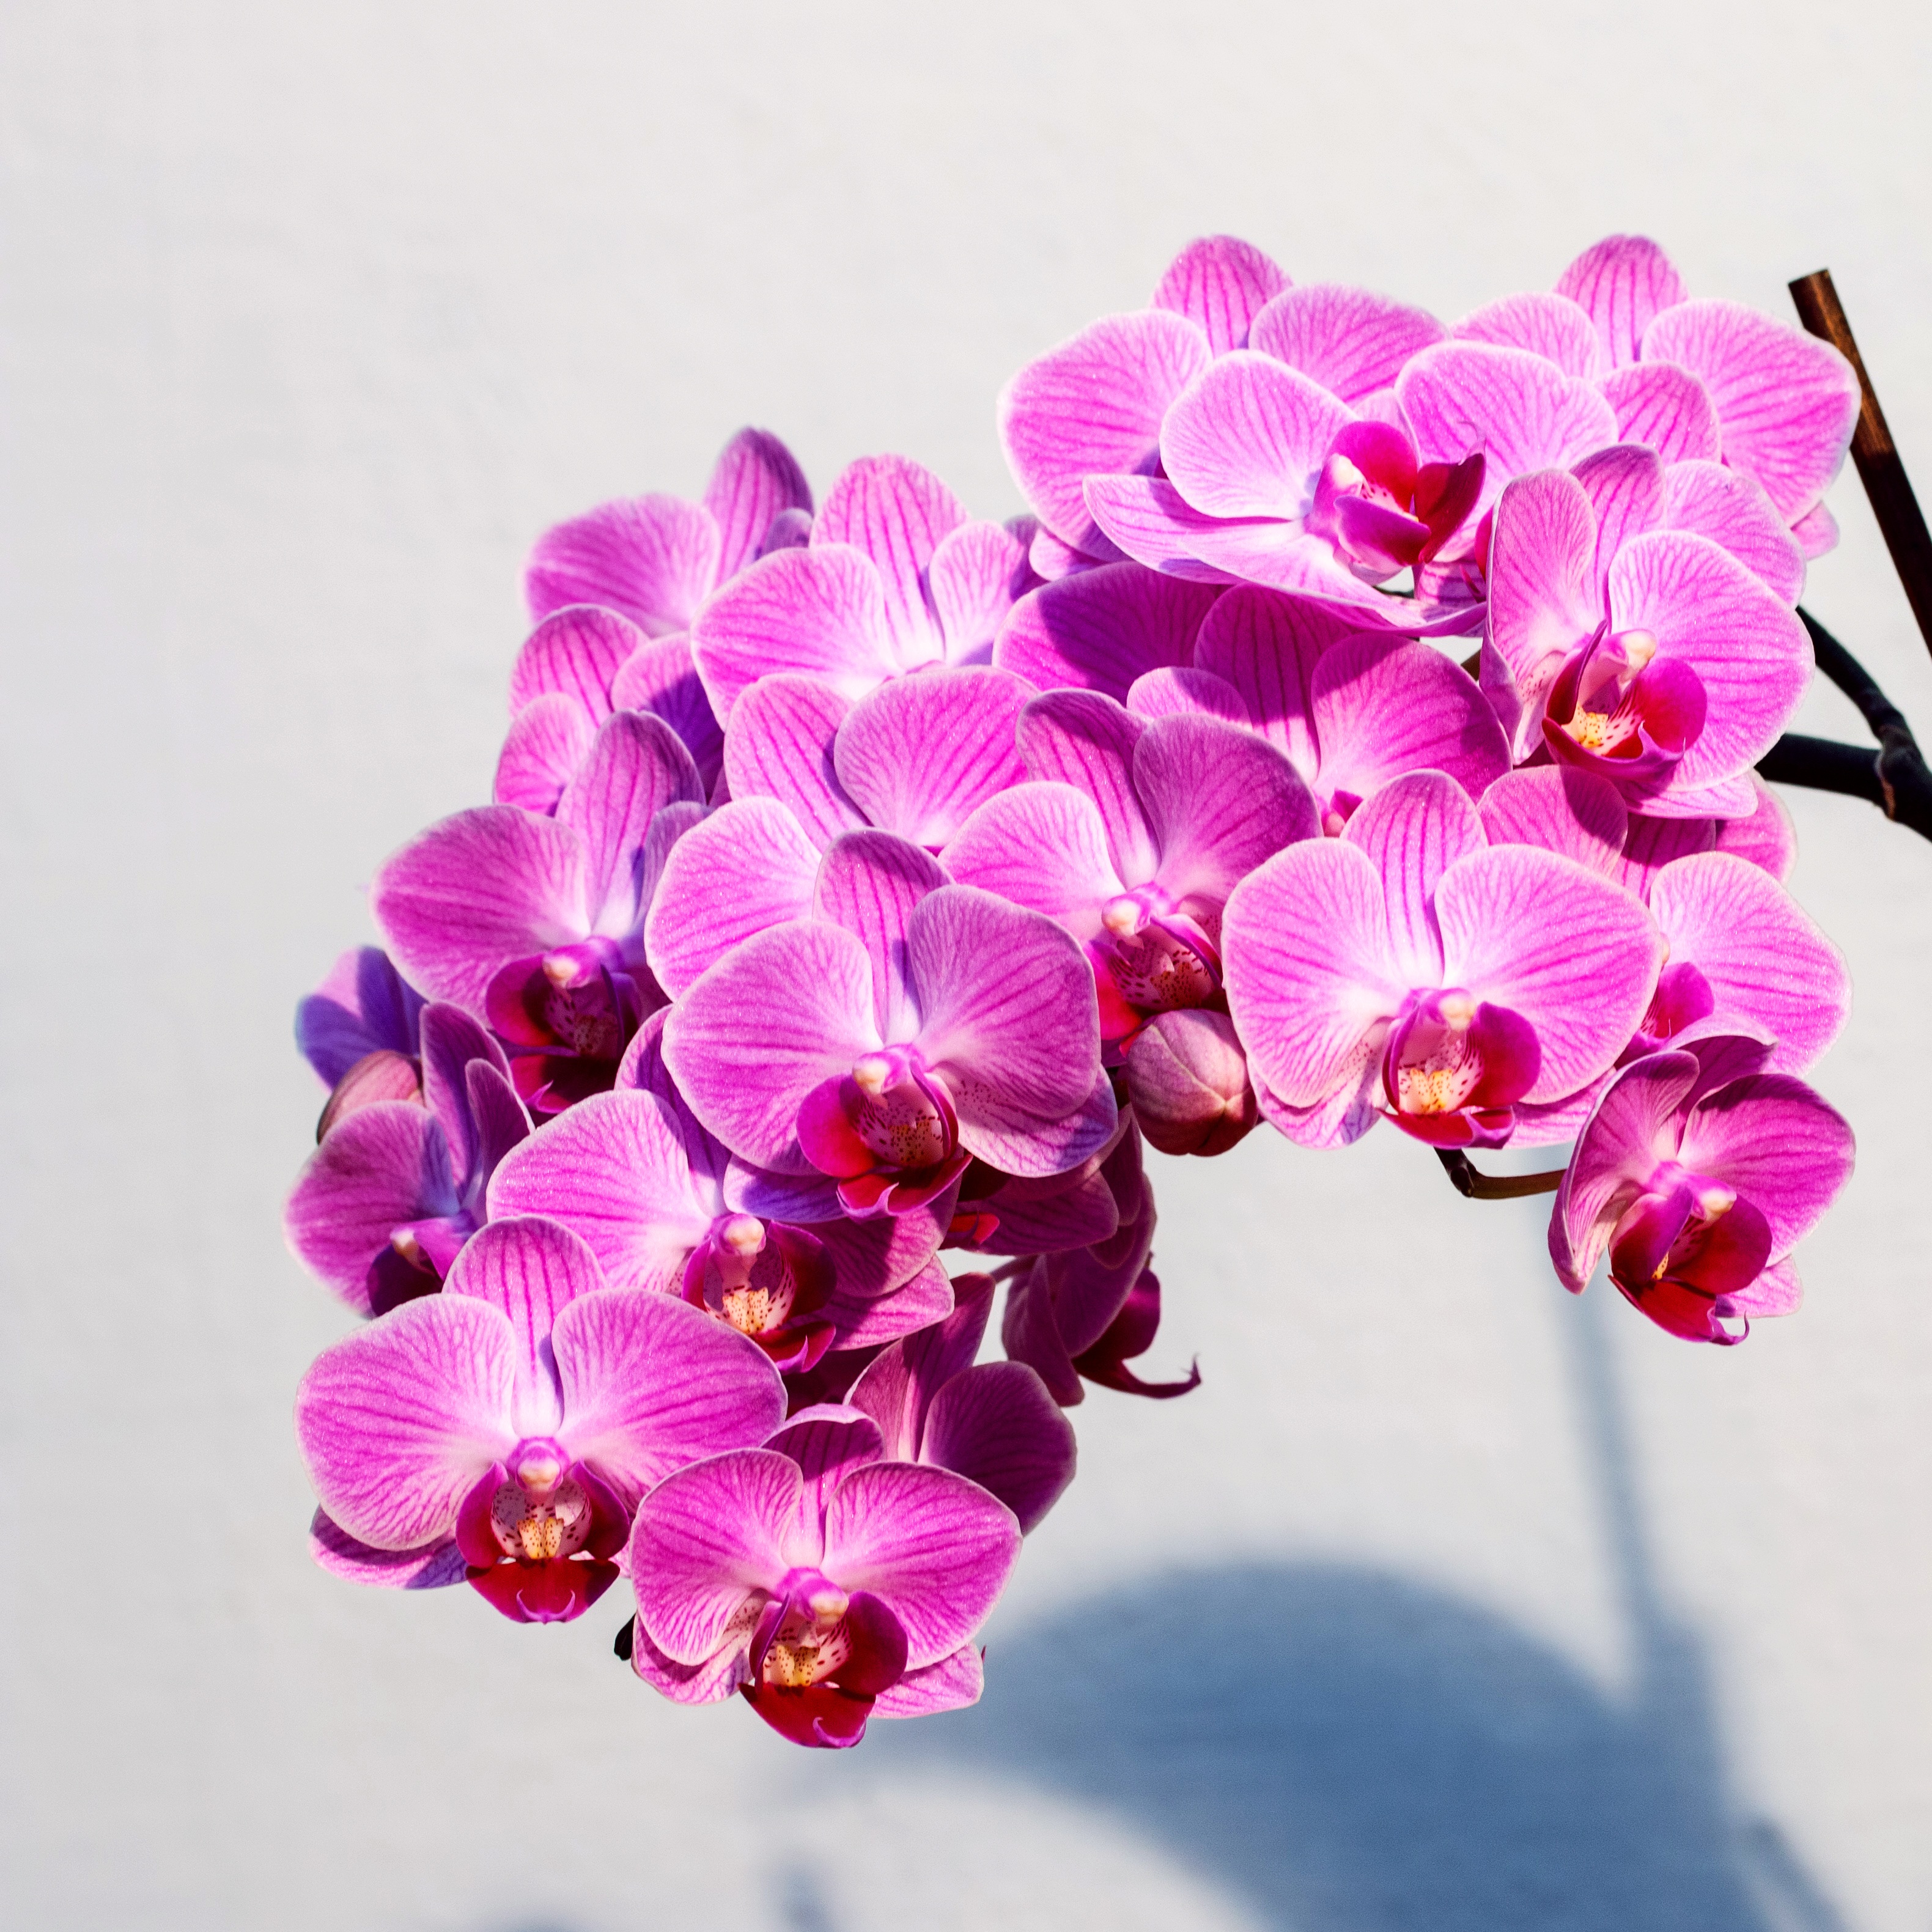
plant, flower, purple, petal, pink, orchid, violet, magenta, floristry, flowering plant, land plant, moth orchid, dramatic light